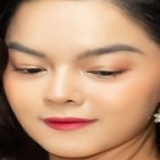
ca sĩ Phạm Quỳnh Anh